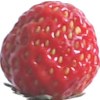
Label: strawberry